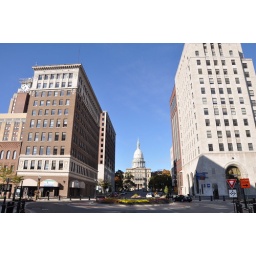
Michigan State Capitol framed by office buildings in downtown Lansing.